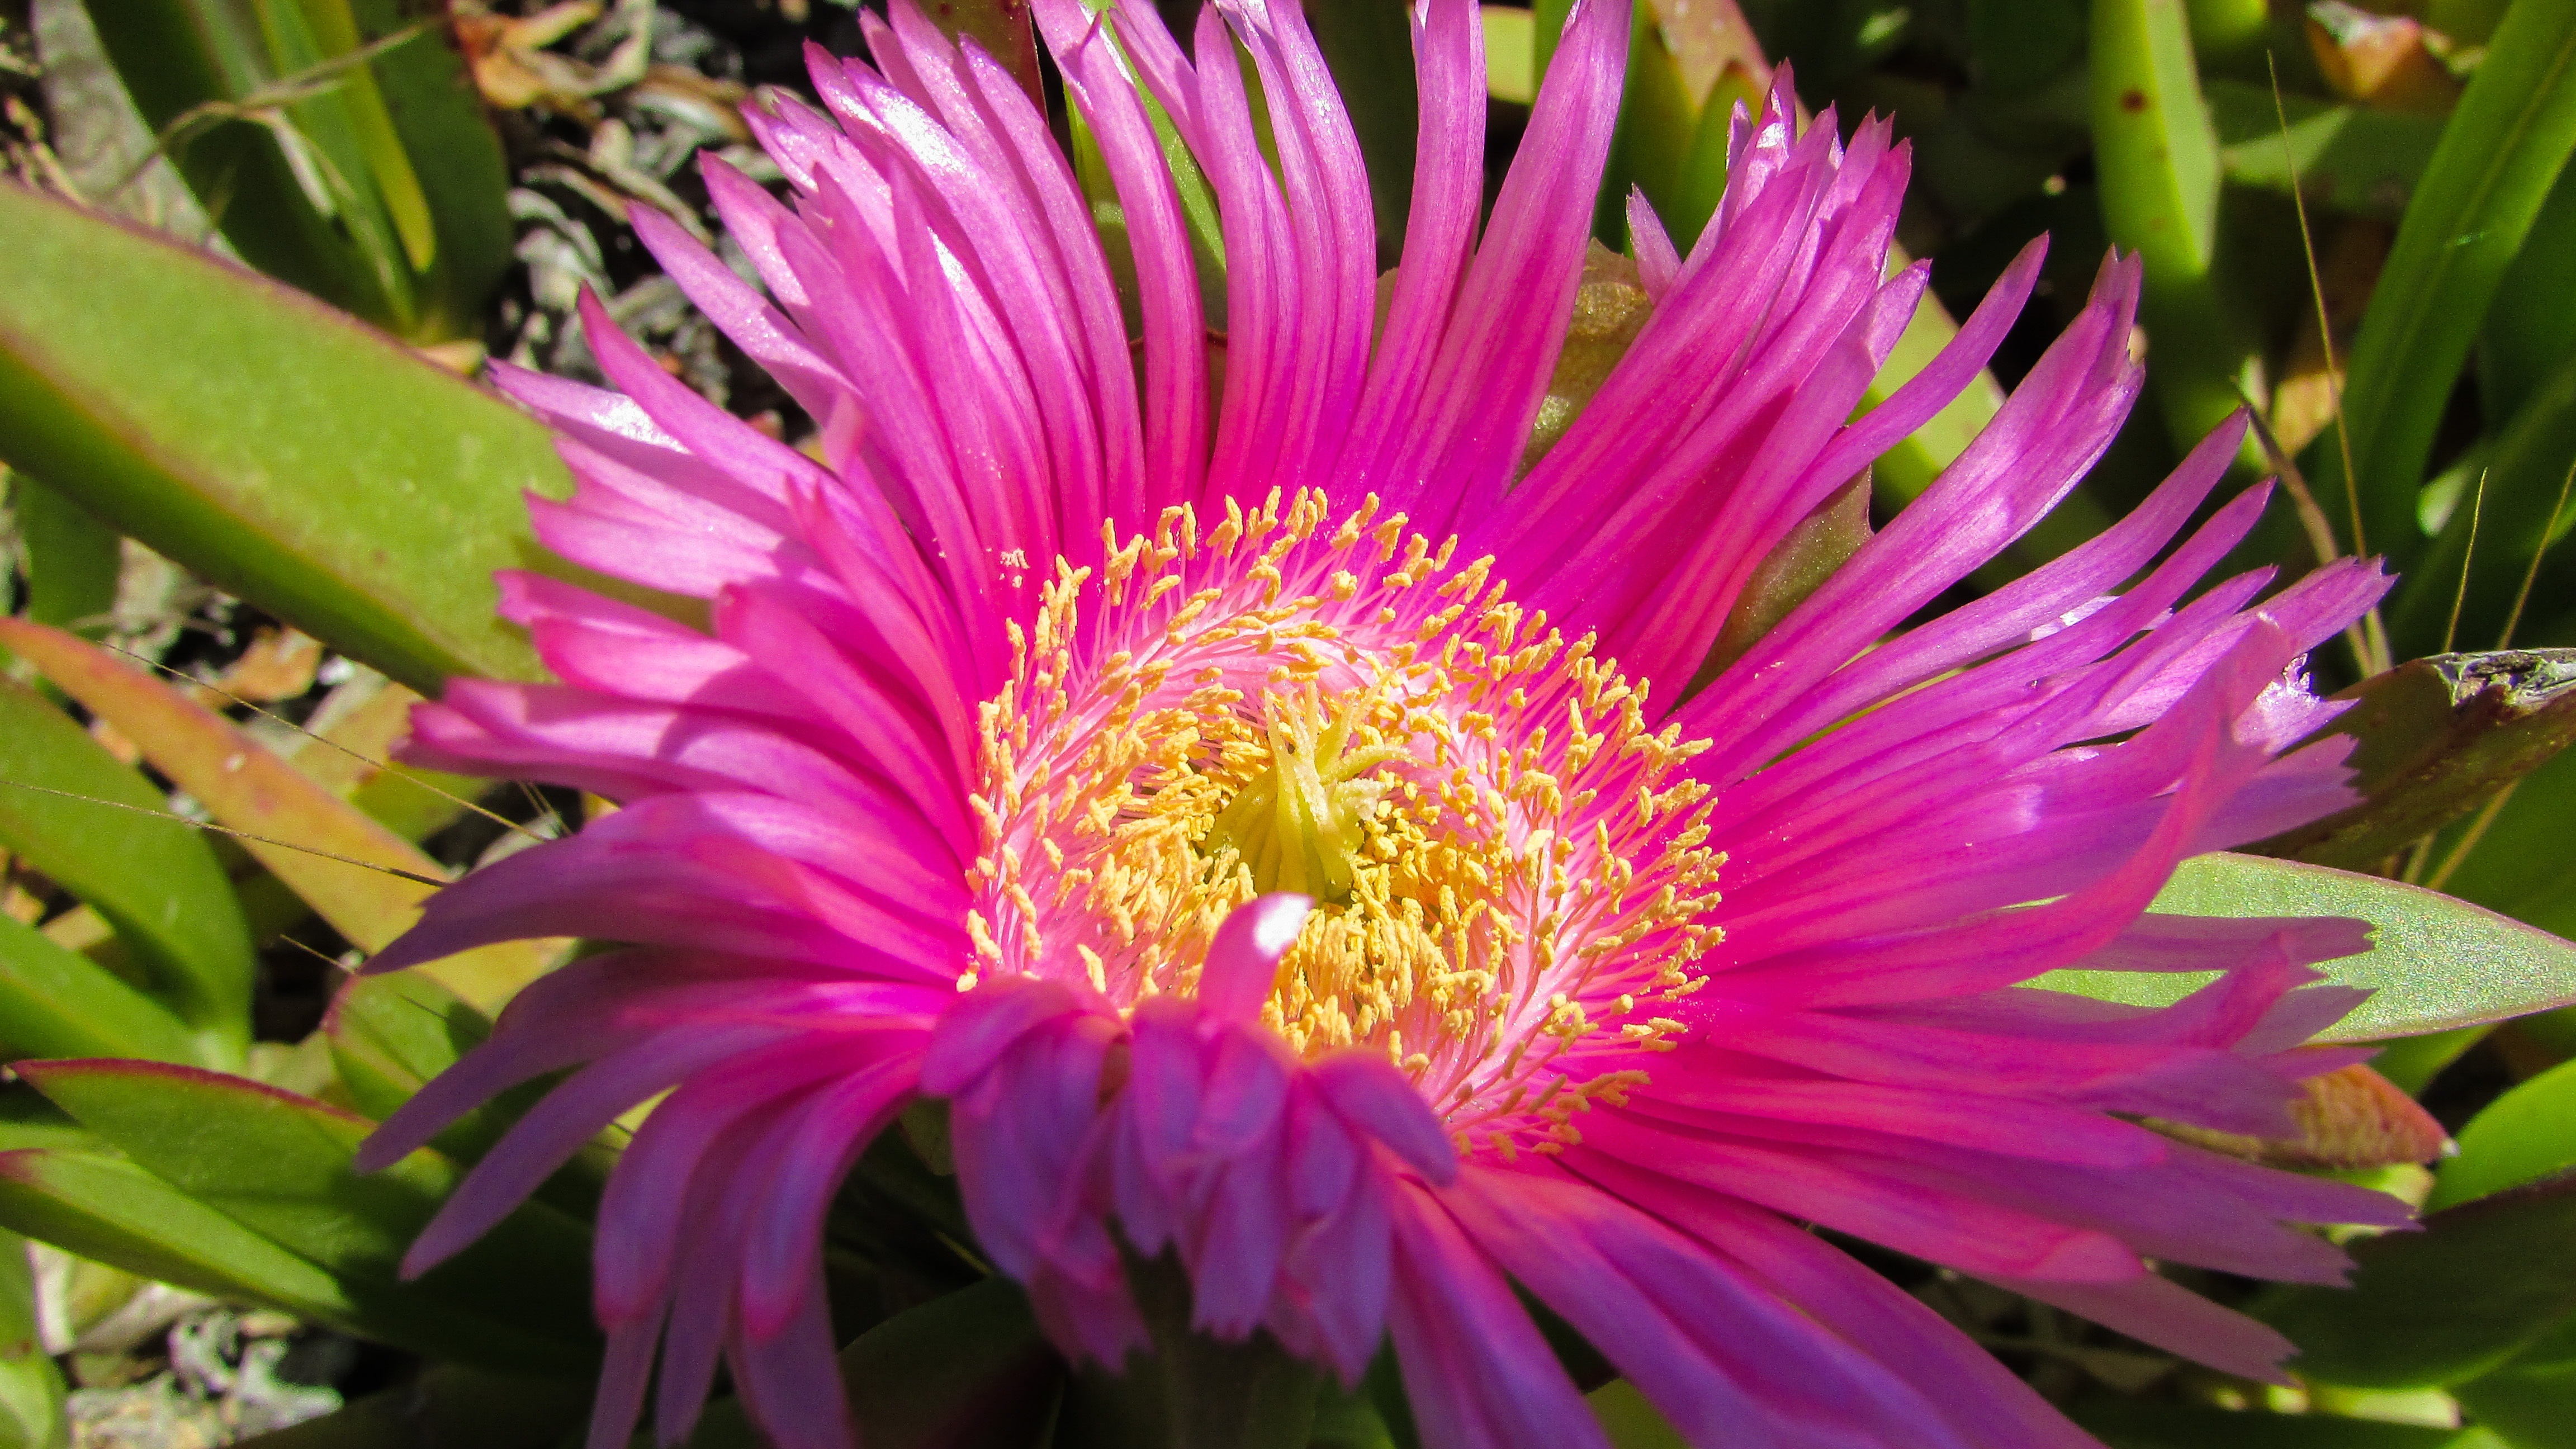
nature, cactus, plant, flower, purple, petal, bloom, spring, botany, flora, pigface, focus, stamens, macro photography, flowering plant, ice plant, annual plant, land plant, hedgehog cactus, ice plant family, dorotheanthus bellidiformis, karkalla